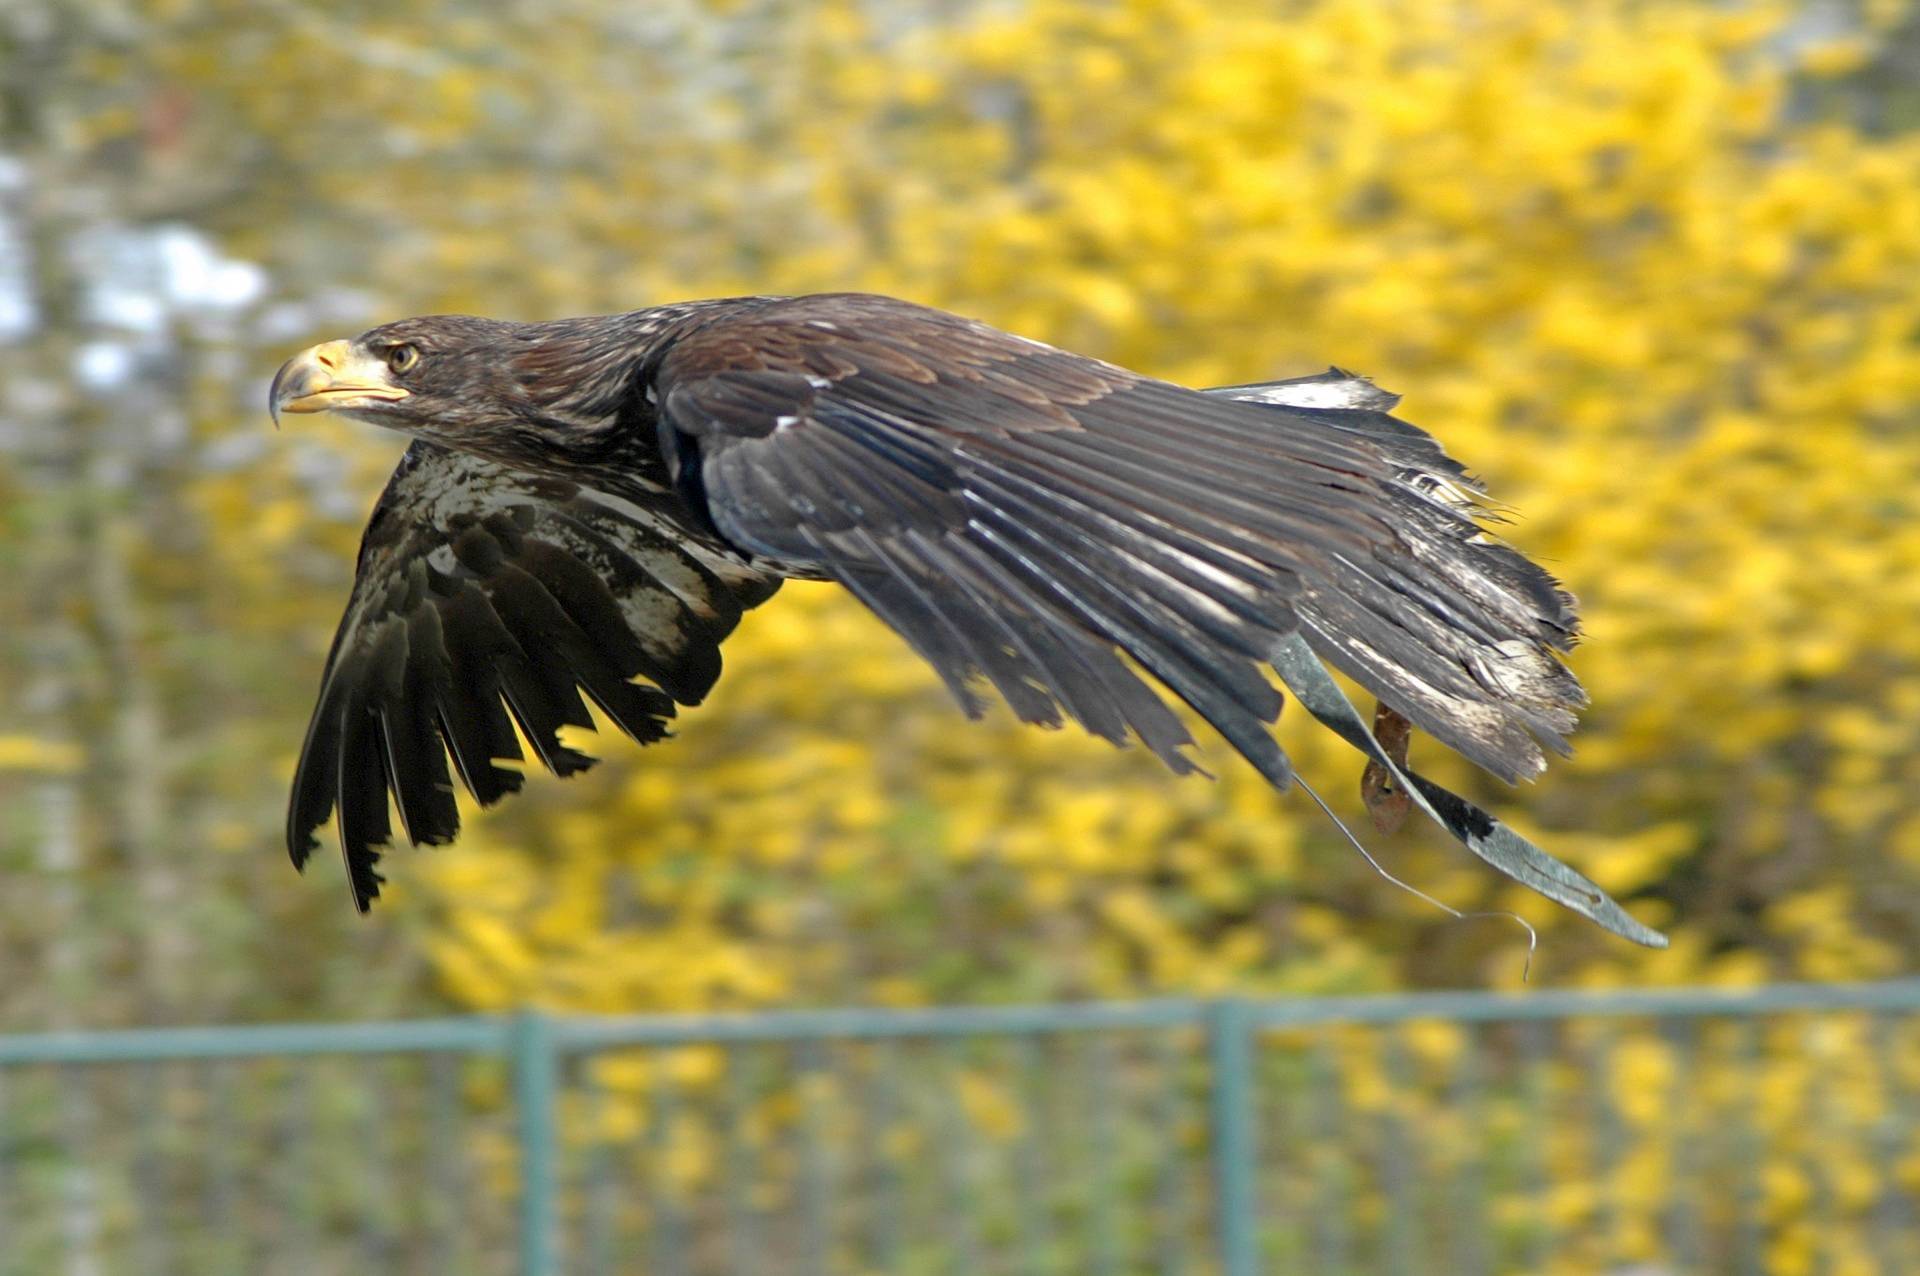
animals, bird, vertebrate, beak, eagle, golden eagle, bird of prey, accipitridae, kite, accipitriformes, feather, wing, wildlife, buzzard, sharp shinned hawk, hawk, bald eagle, falconiformes, northern harrier, sea eagle, tail